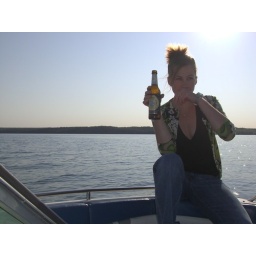
Drinking Warsteiner on the boat in lake Cayuga.